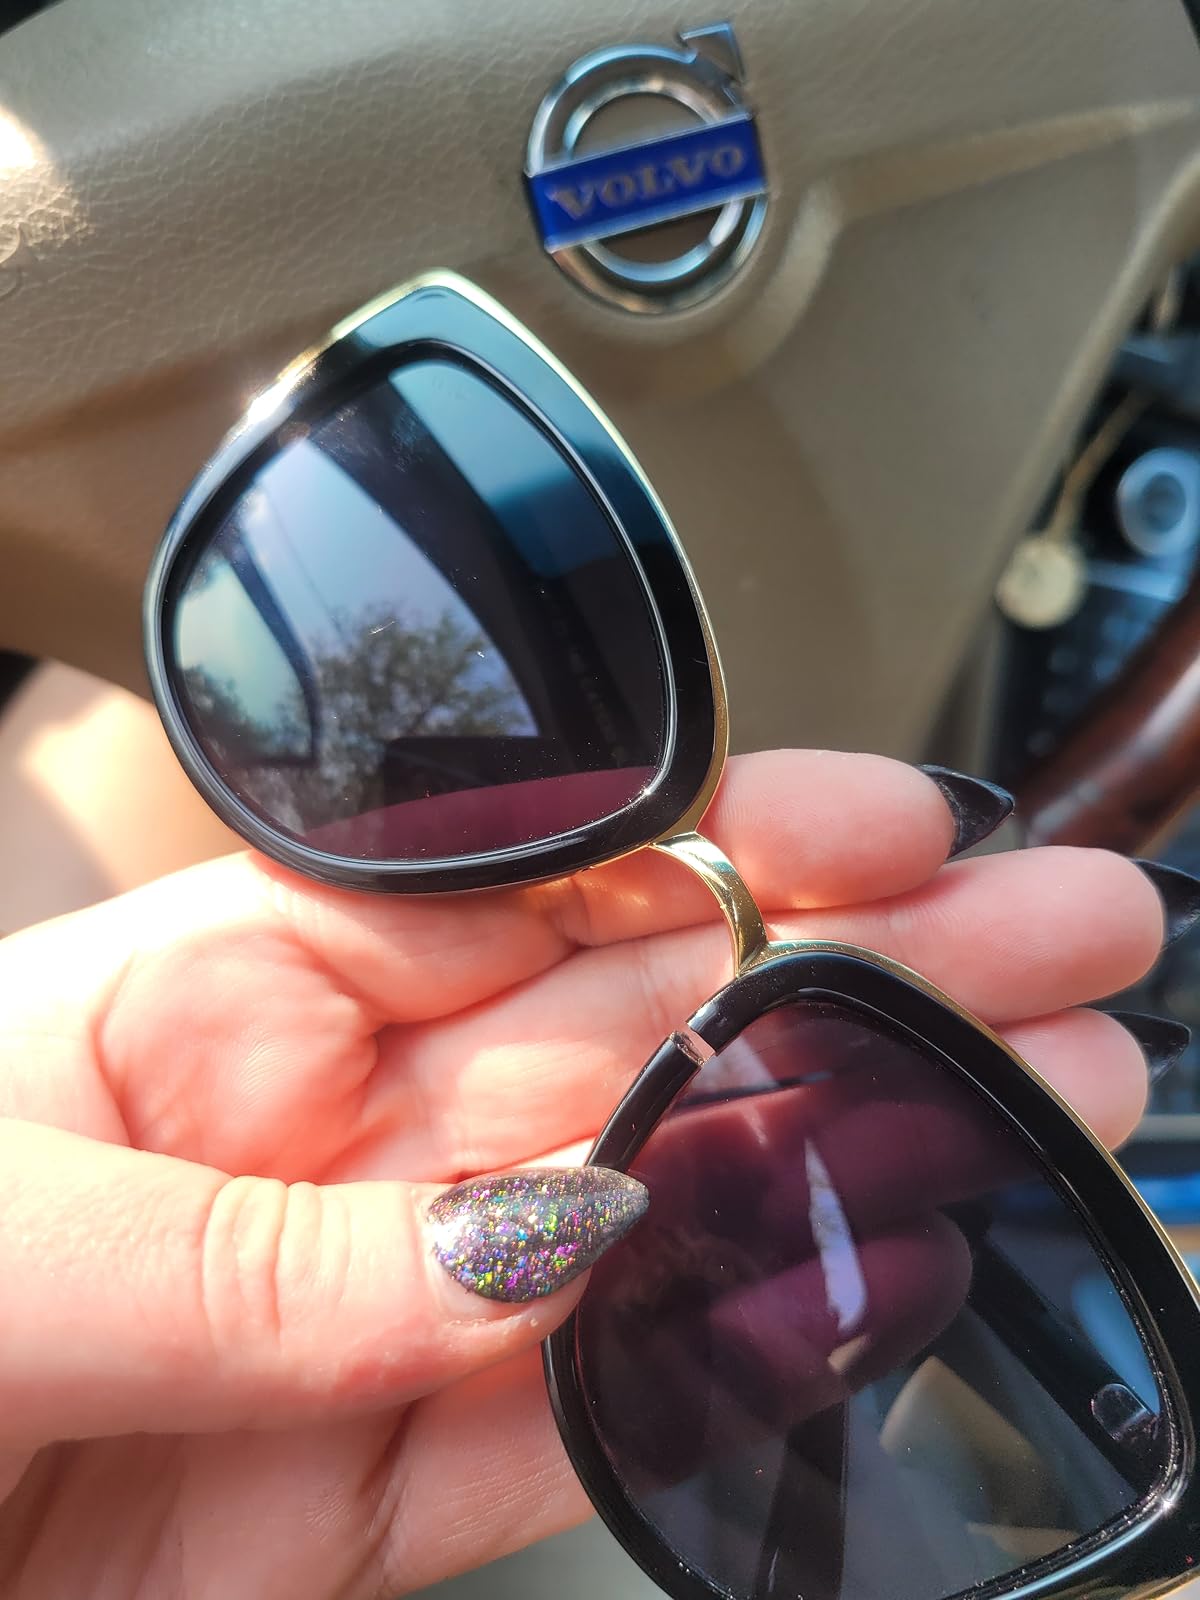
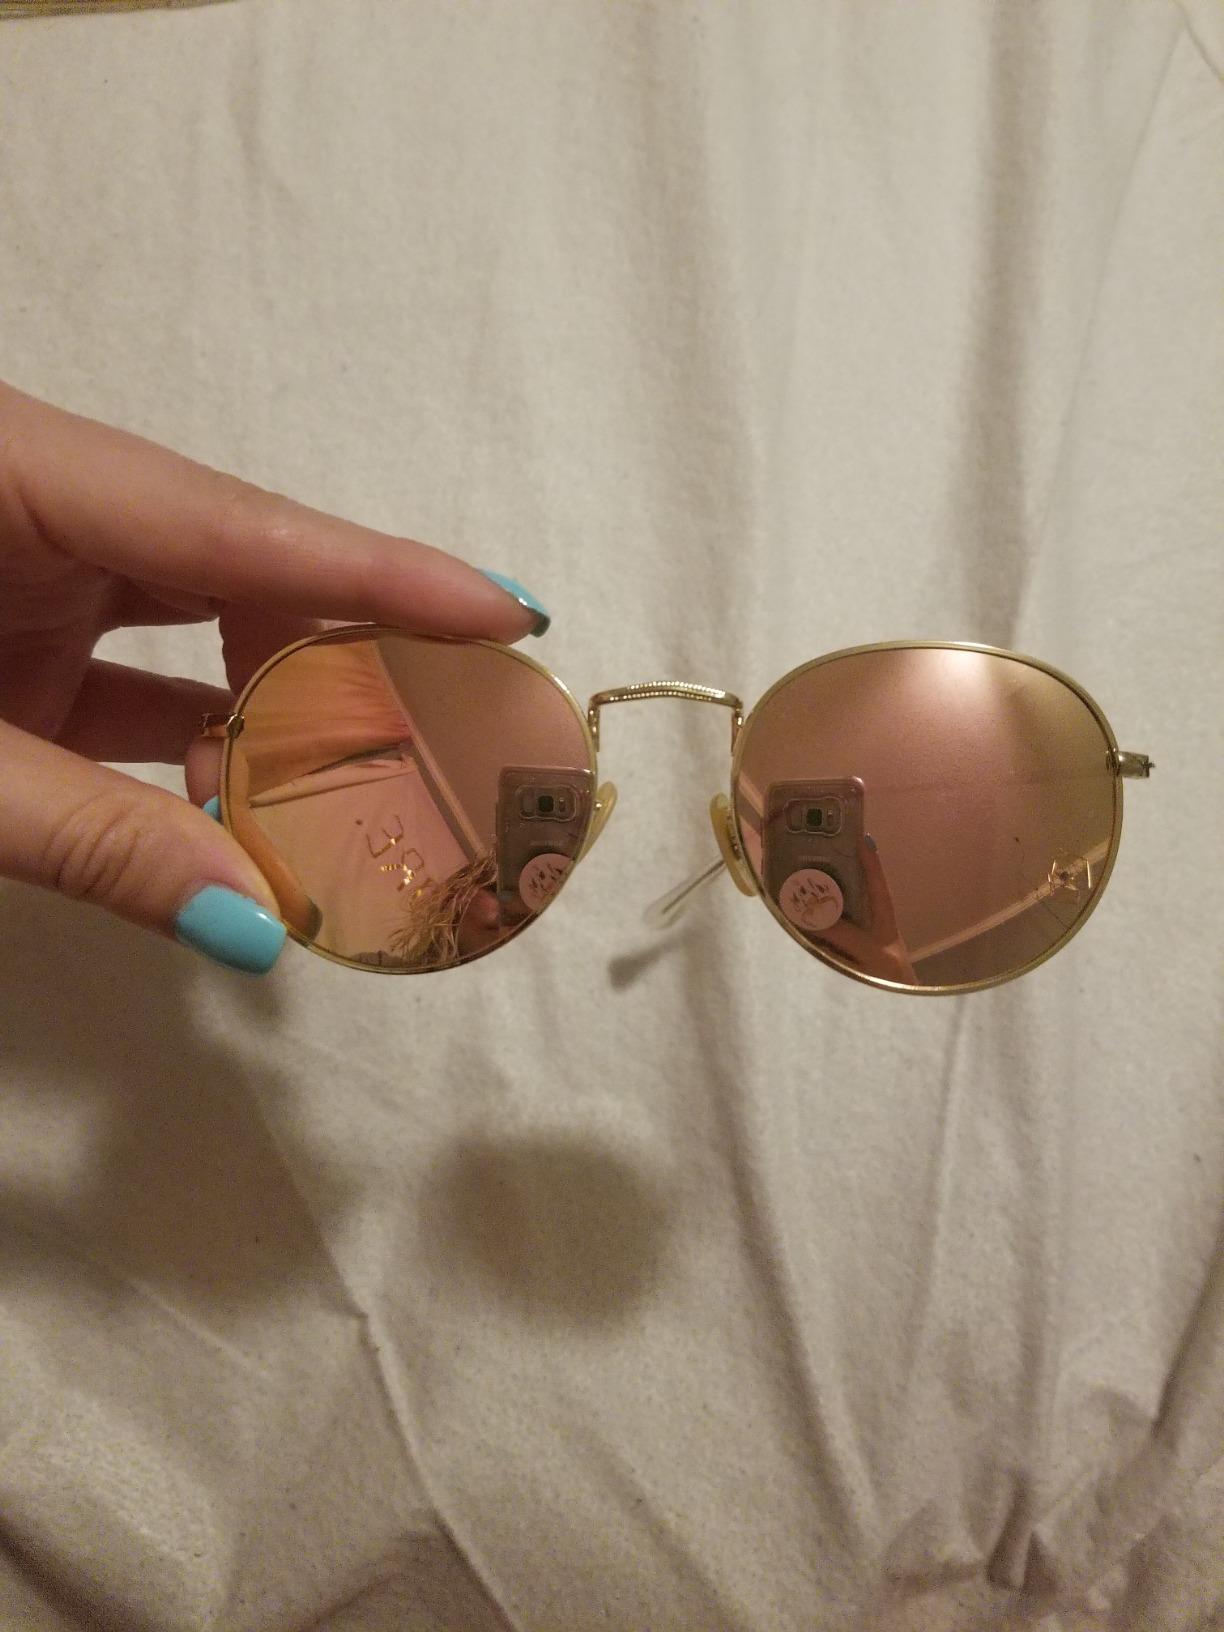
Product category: accessories_sunglasses
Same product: no